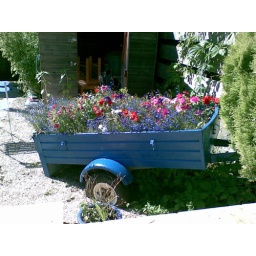
A flower gathering in an old abandoned blue trailer. In my freinds backyard.